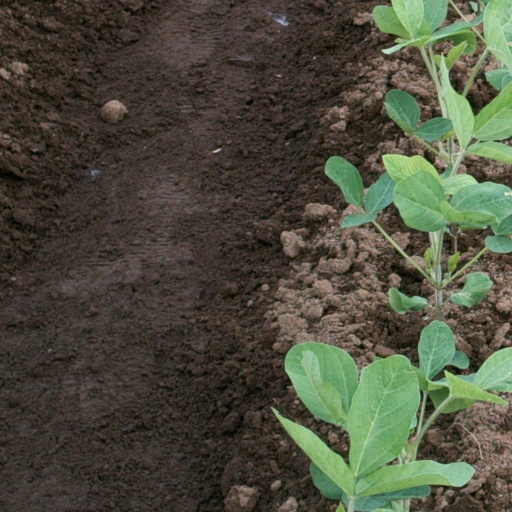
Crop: soybean